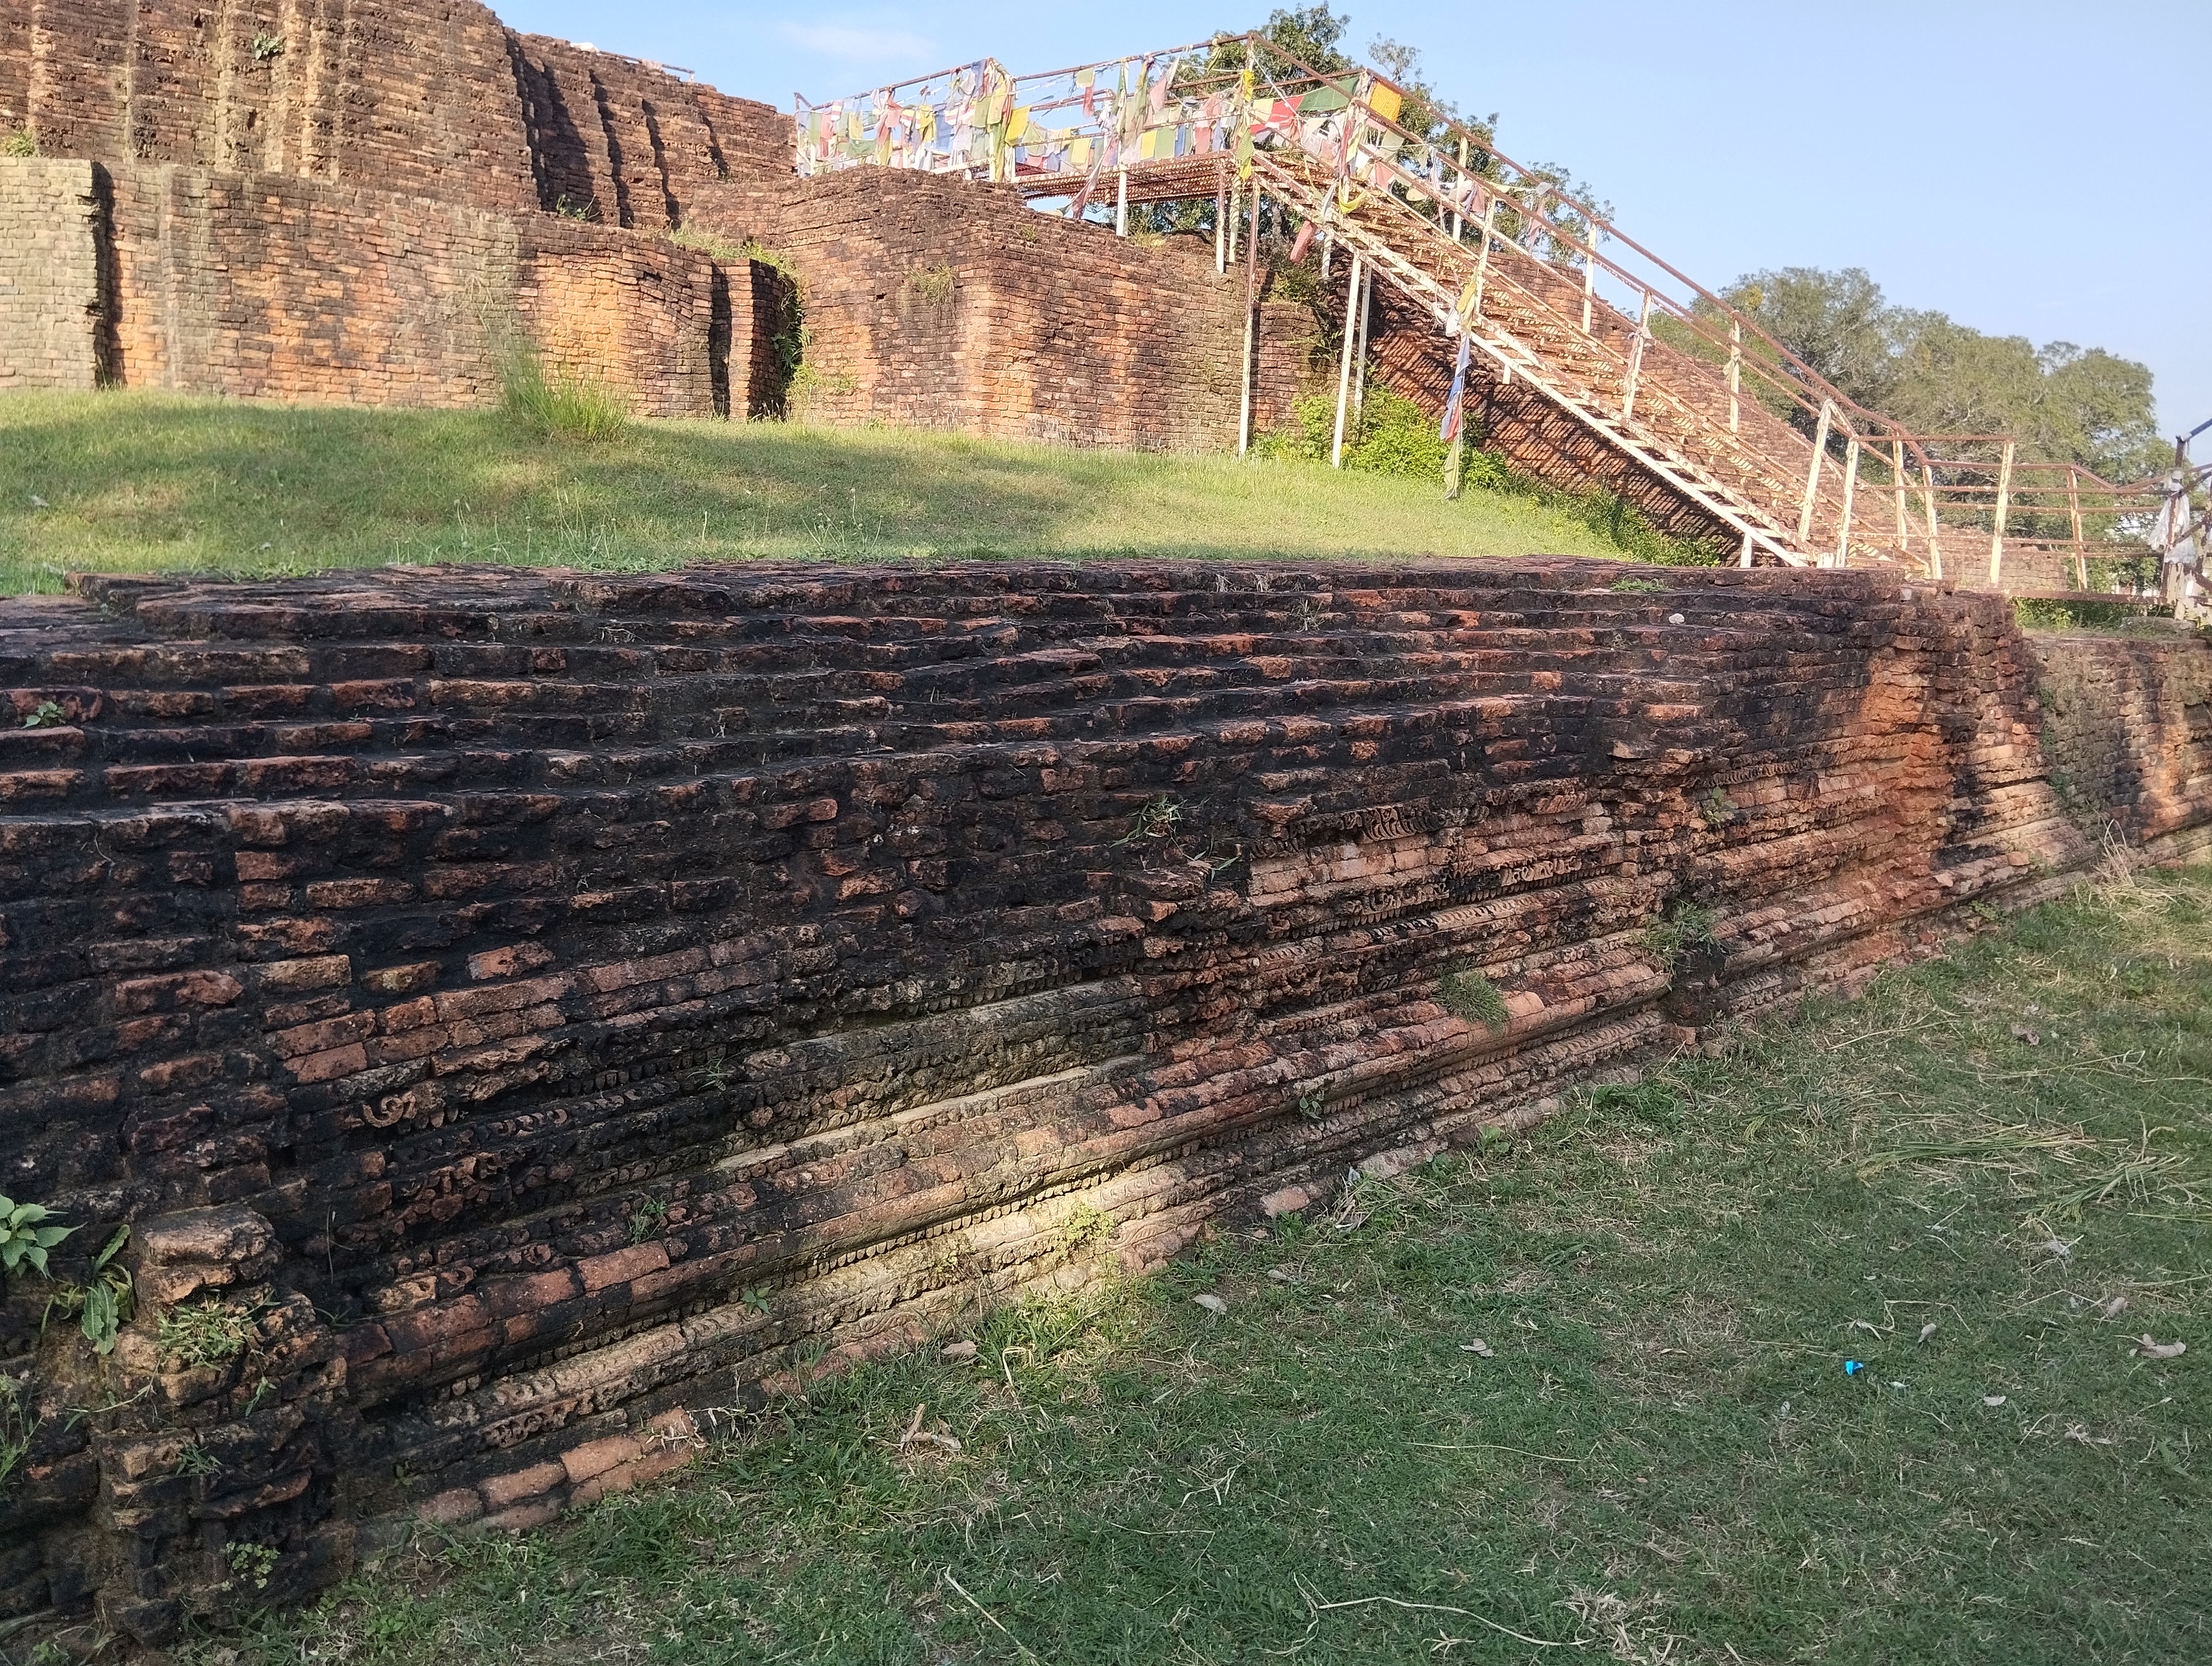
Heritage site: Kudan